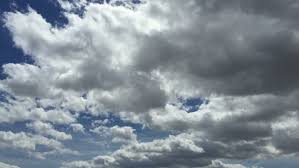
Weather: cloudy or overcast